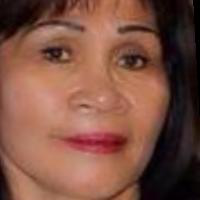
Age group: age 56-65